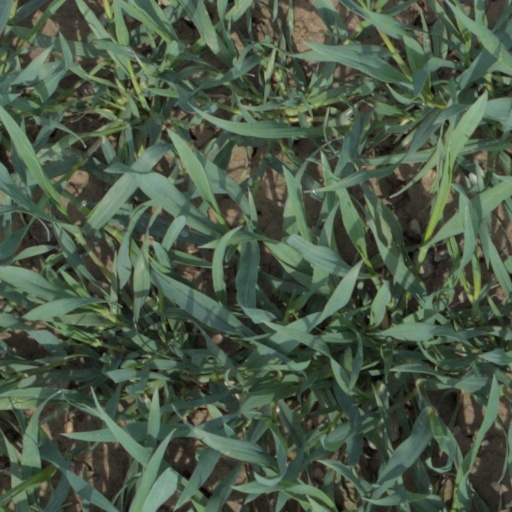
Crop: wheat